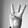
ASL letter: W